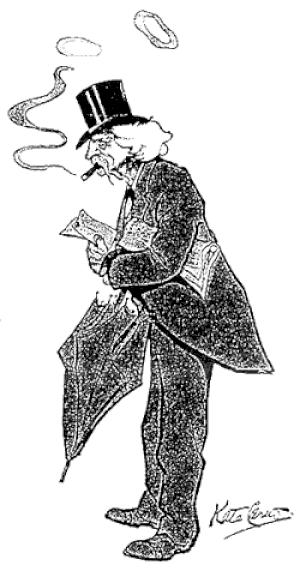
Mary Williams, plus connue sous son nom de plume Kate Carew, née le 27 juin 1869 à Oakland et morte le 11 février 1961 à Pacific Grove est une caricaturiste américaine.